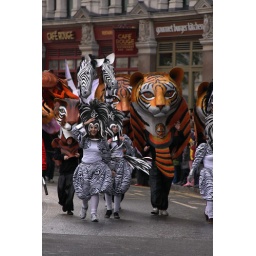
People in animal costumes walking in the Lord Mayor's Show parade on Saturday morning.